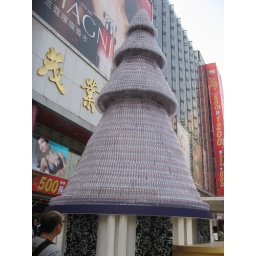
A tree made entirely of (full) plastic water bottles in Shenzhen.